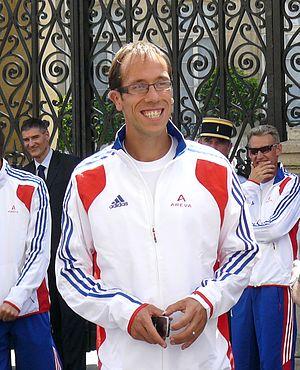
Yohann Diniz, athlète français (marche), lors de la réception des médaillés de Barcelone à l'Élysée, le 3 août 2010.
Yohann Diniz, né le 1ᵉʳ janvier 1978 à Épernay, est un athlète français spécialiste de la marche athlétique.